First Battle of Bud Dajo

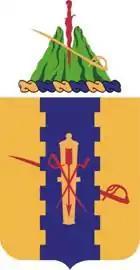
The US 4th Cavalry Regiment's coat-of-arms features a reference to the Bud Dajo campaign: a green volcano is seen at the crest with an inverted kris symbolizing the Moros' defeat. The unit's victory is symbolized by a yellow saber at the charge.

Following the American victory, President Theodore Roosevelt sent Wood a congratulatory cablegram, but reporters stationed at Manila had cabled their own account to the press. The March 11, 1906 "New York Times" headlines read, "WOMEN AND CHILDREN KILLED IN MORO BATTLE; Mingled with Warriors and Fell in Hail of Shot. FOUR DAYS OF FIGHTING Nine Hundred Persons Killed or Wounded—President Wires Congratulations to the Troops."